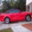
Label: automobile